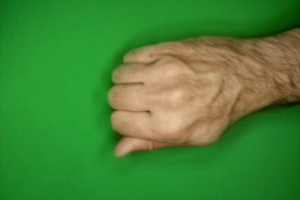
Label: rock